Pěstírna

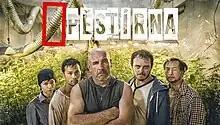

Pěstírna is a Czech web series that premiered in 2017 on internet television Stream.cz and was directed by Andy Fehu. It is a thriller about an illegal marijuana grow plant located in a small space underground. Five workers are locked up there for three months. It was inspired by a real case solved by the Czech police.